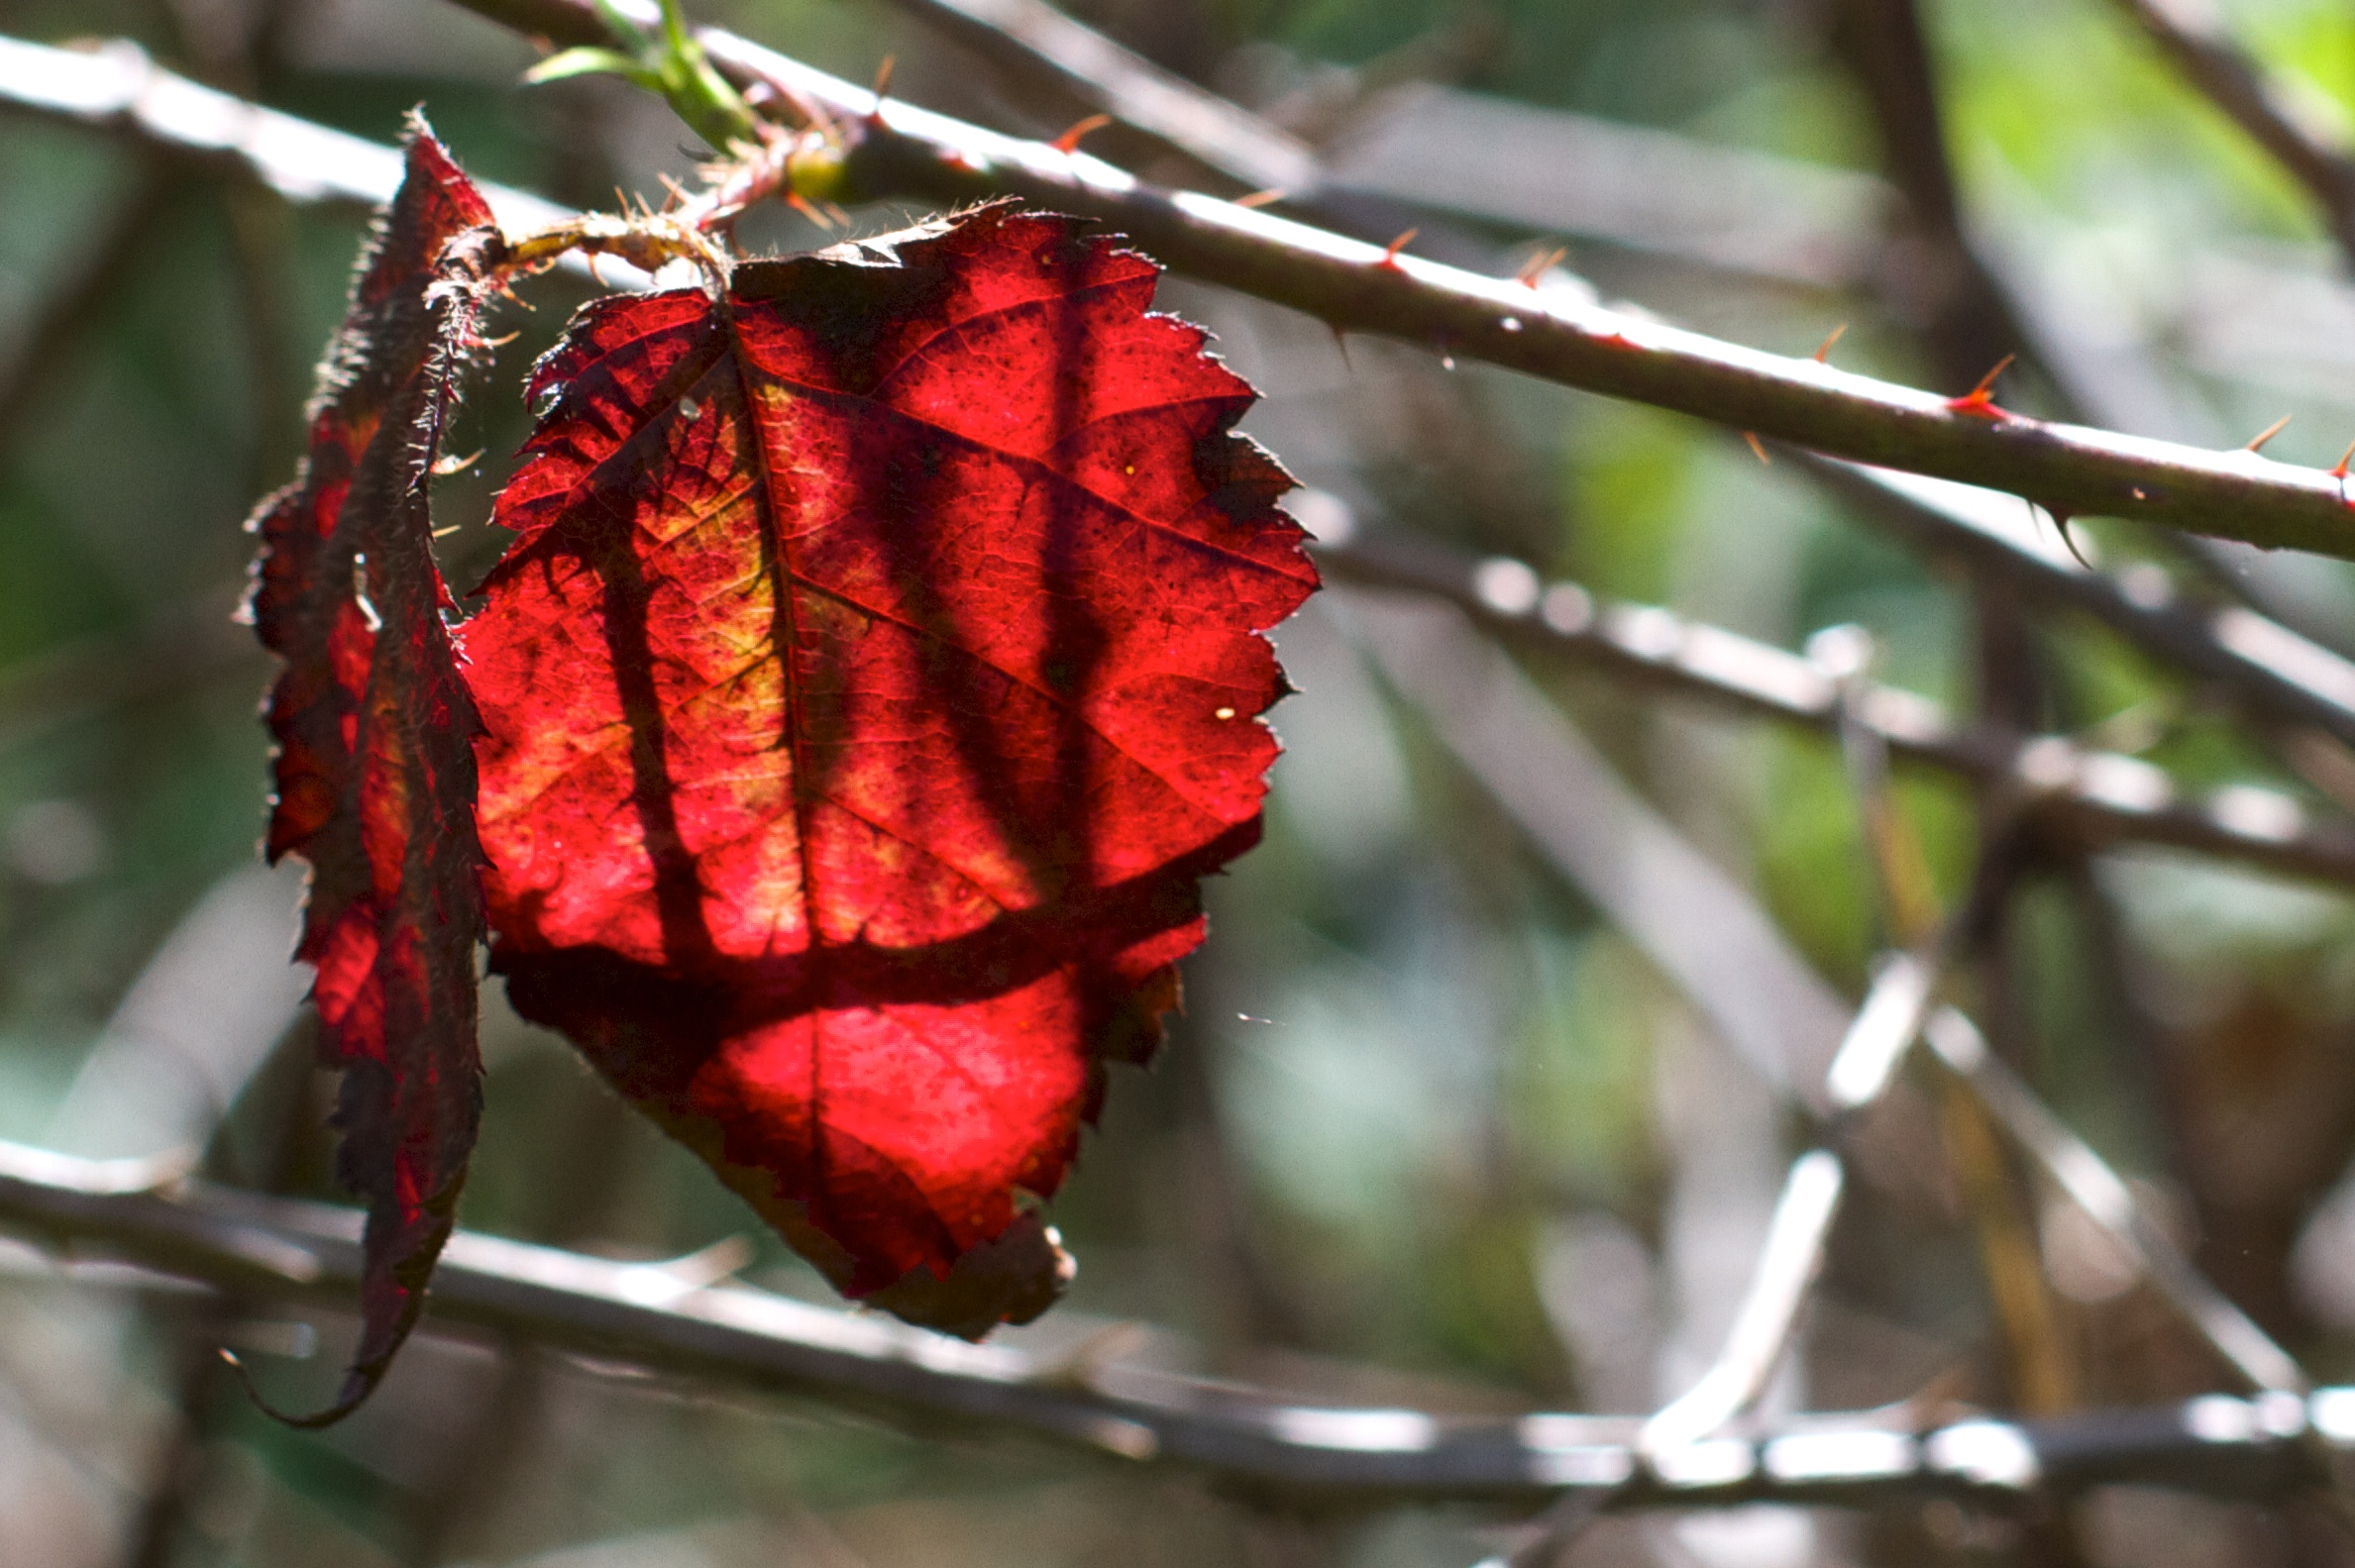
nature, branch, blossom, plant, leaf, flower, petal, spring, red, produce, autumn, botany, flora, season, close up, shrub, bud, macro photography, flowering plant, plant stem, land plant, thorns spines and prickles